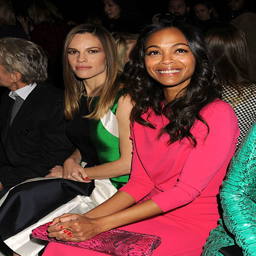
actor and front row during show .